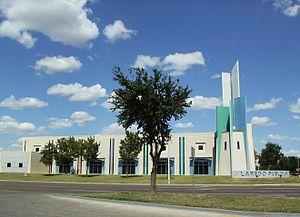
Laredo est une ville des États-Unis, dans l'État du Texas, qui se trouve au bord du Río Grande, à la frontière du Mexique.